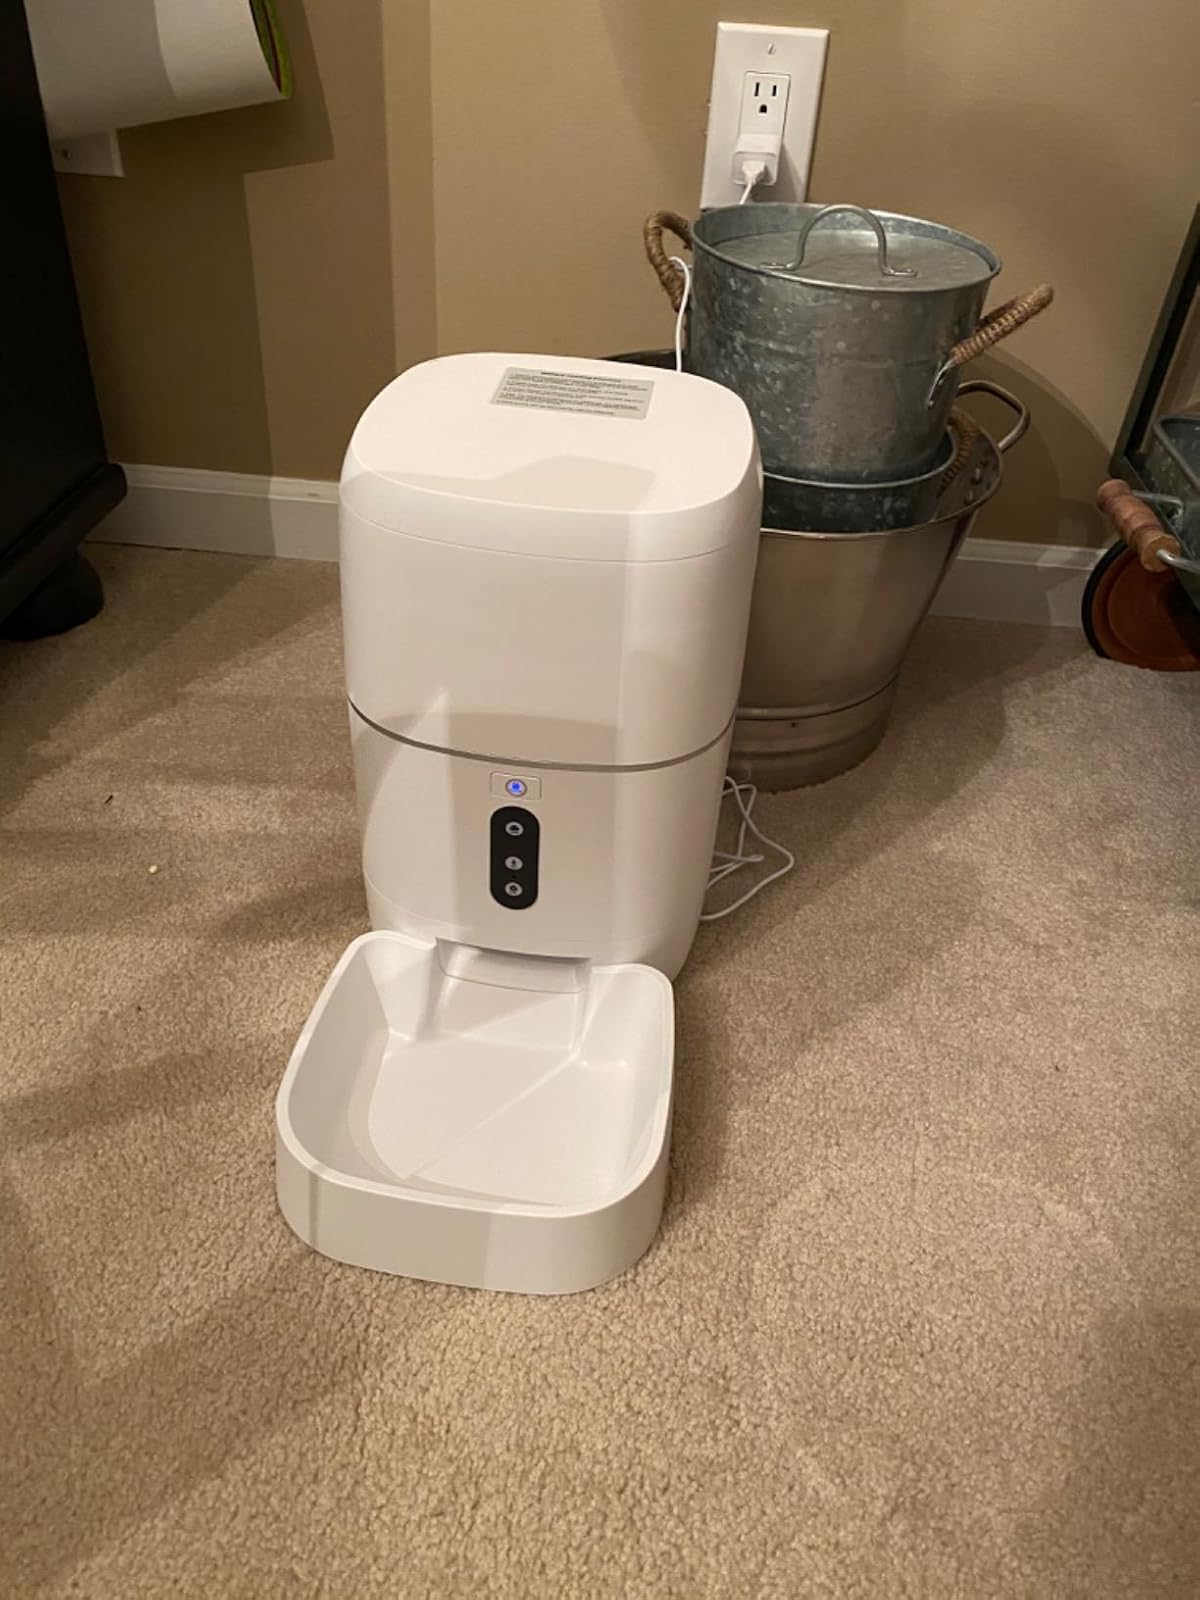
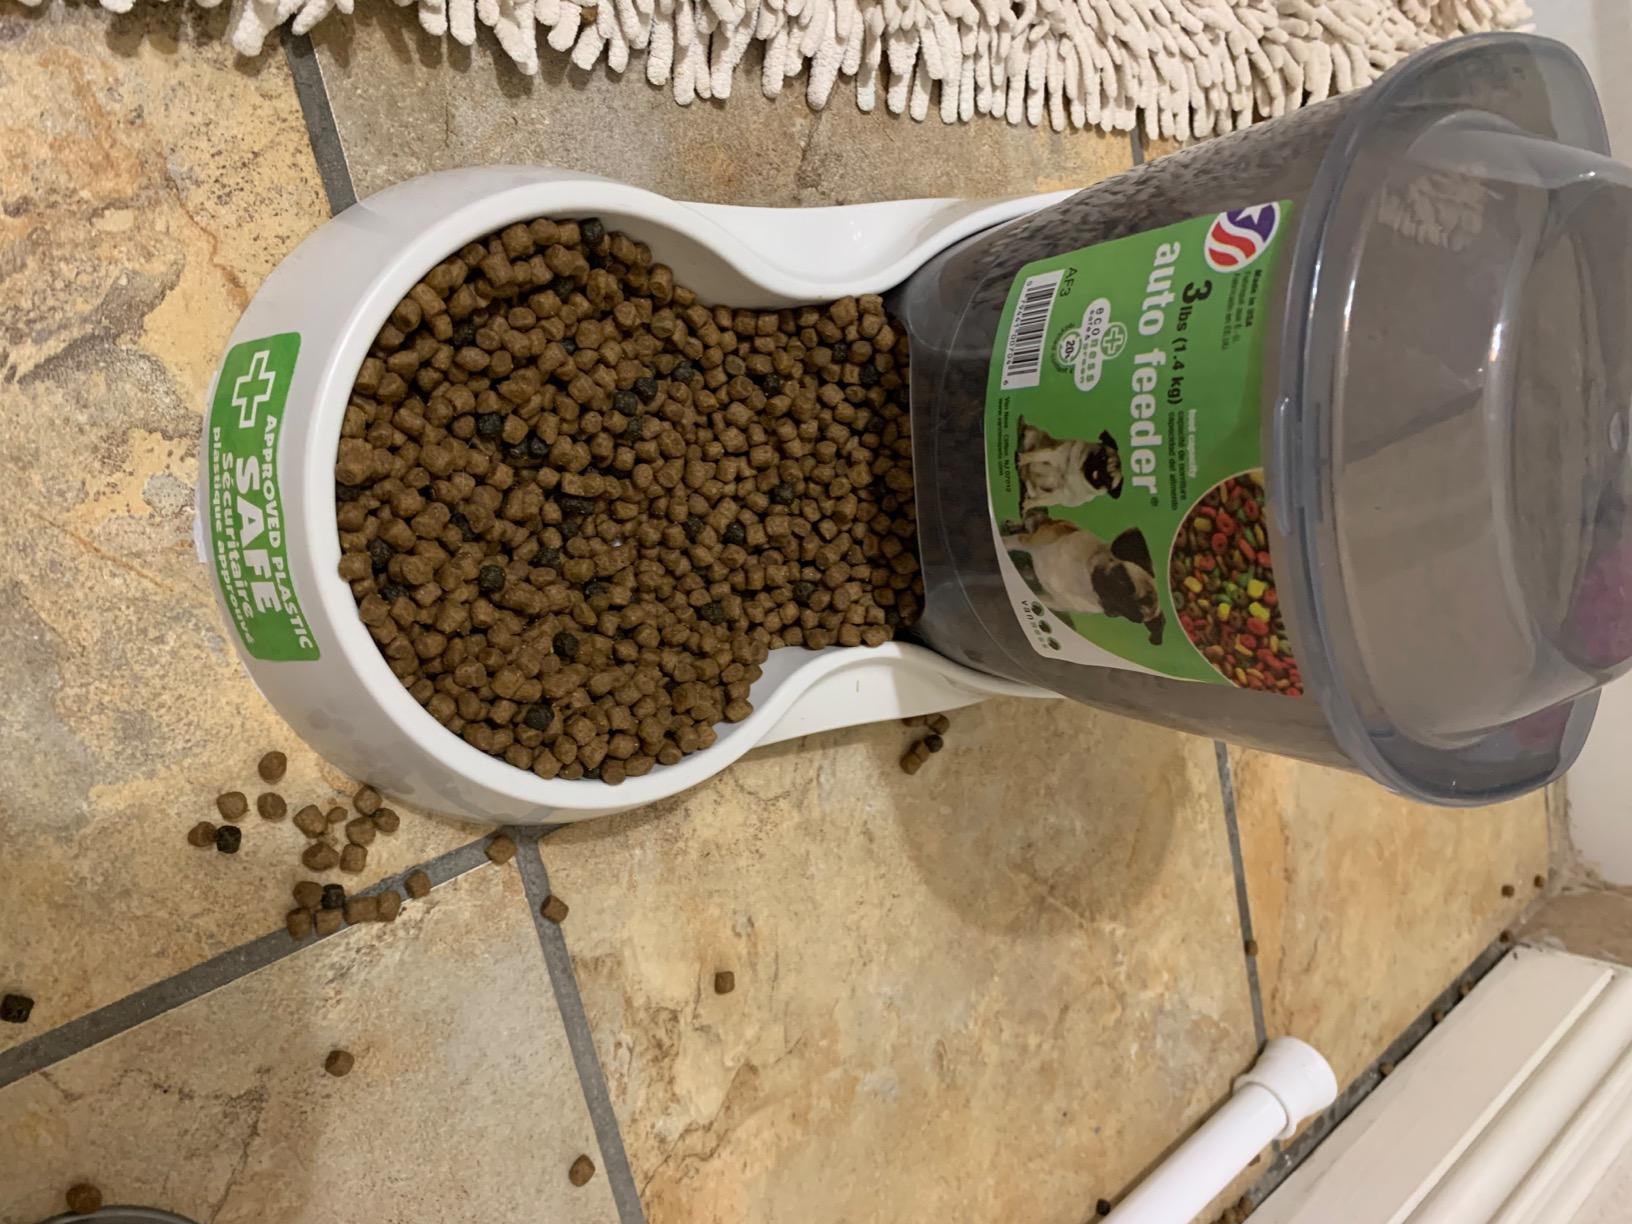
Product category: items_feeder
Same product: no